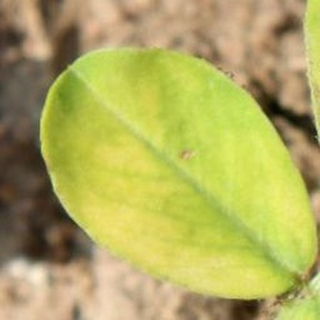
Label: groundnut_nutrition_deficiency